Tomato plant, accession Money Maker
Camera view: bottom (45 deg); turntable rotation: 150 degrees
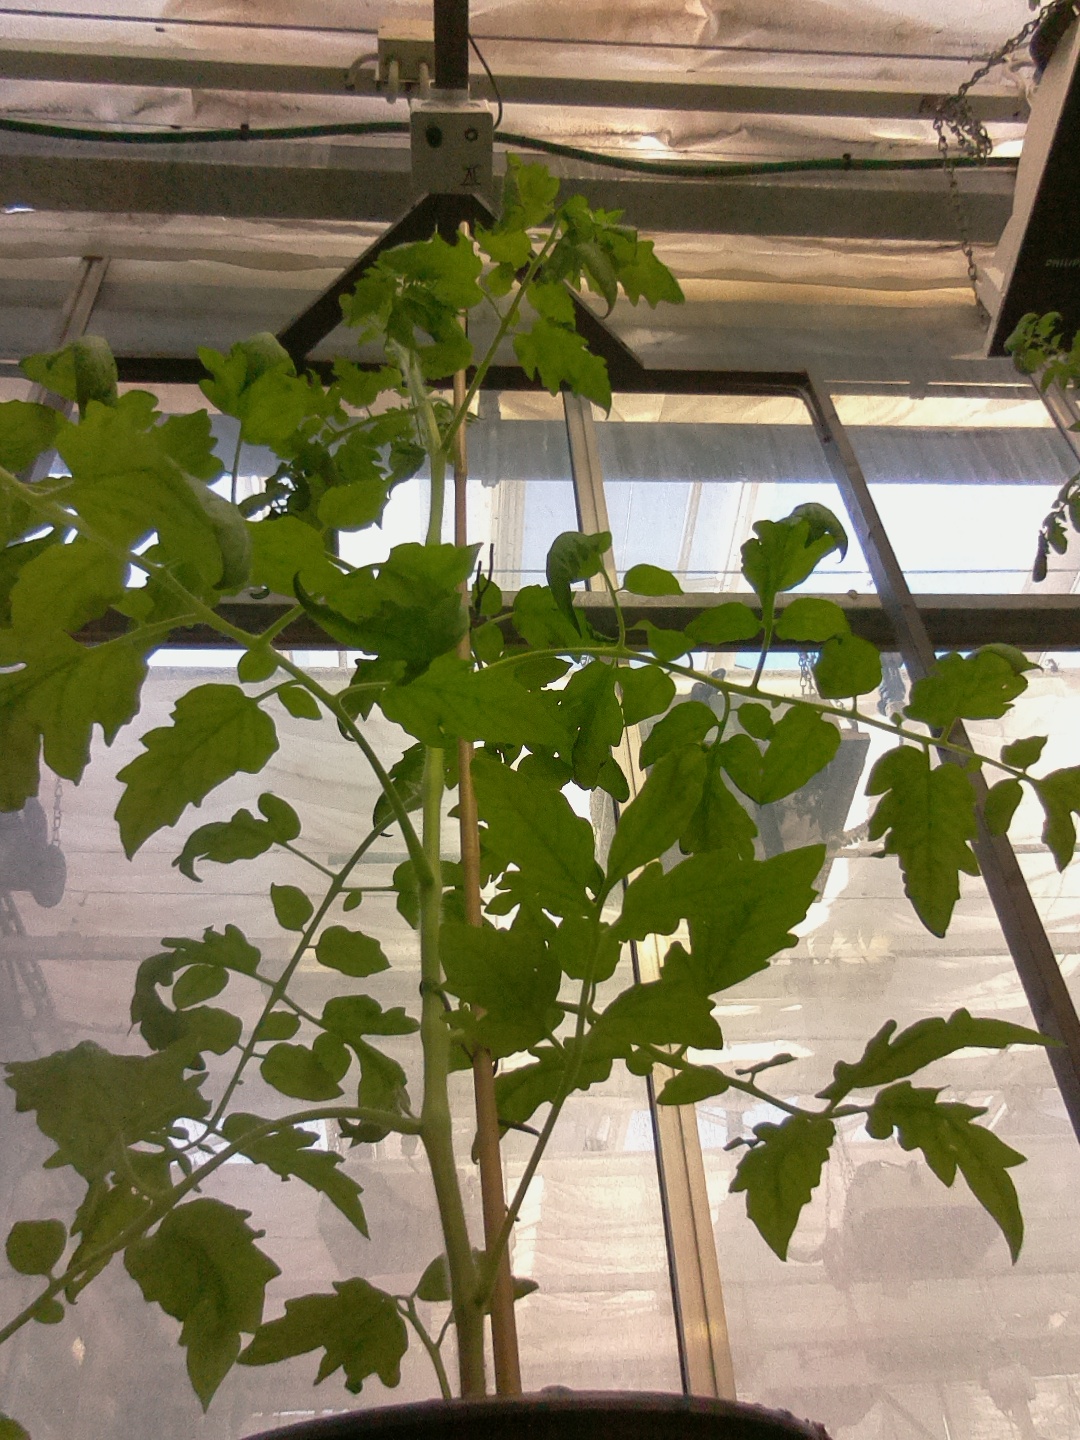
BBCH growth stage 54: 4 inflorescences visible